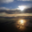
Label: sea